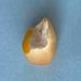
Maize quality: Bad